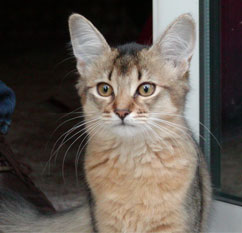
Animal: cat
Breed: abyssinian